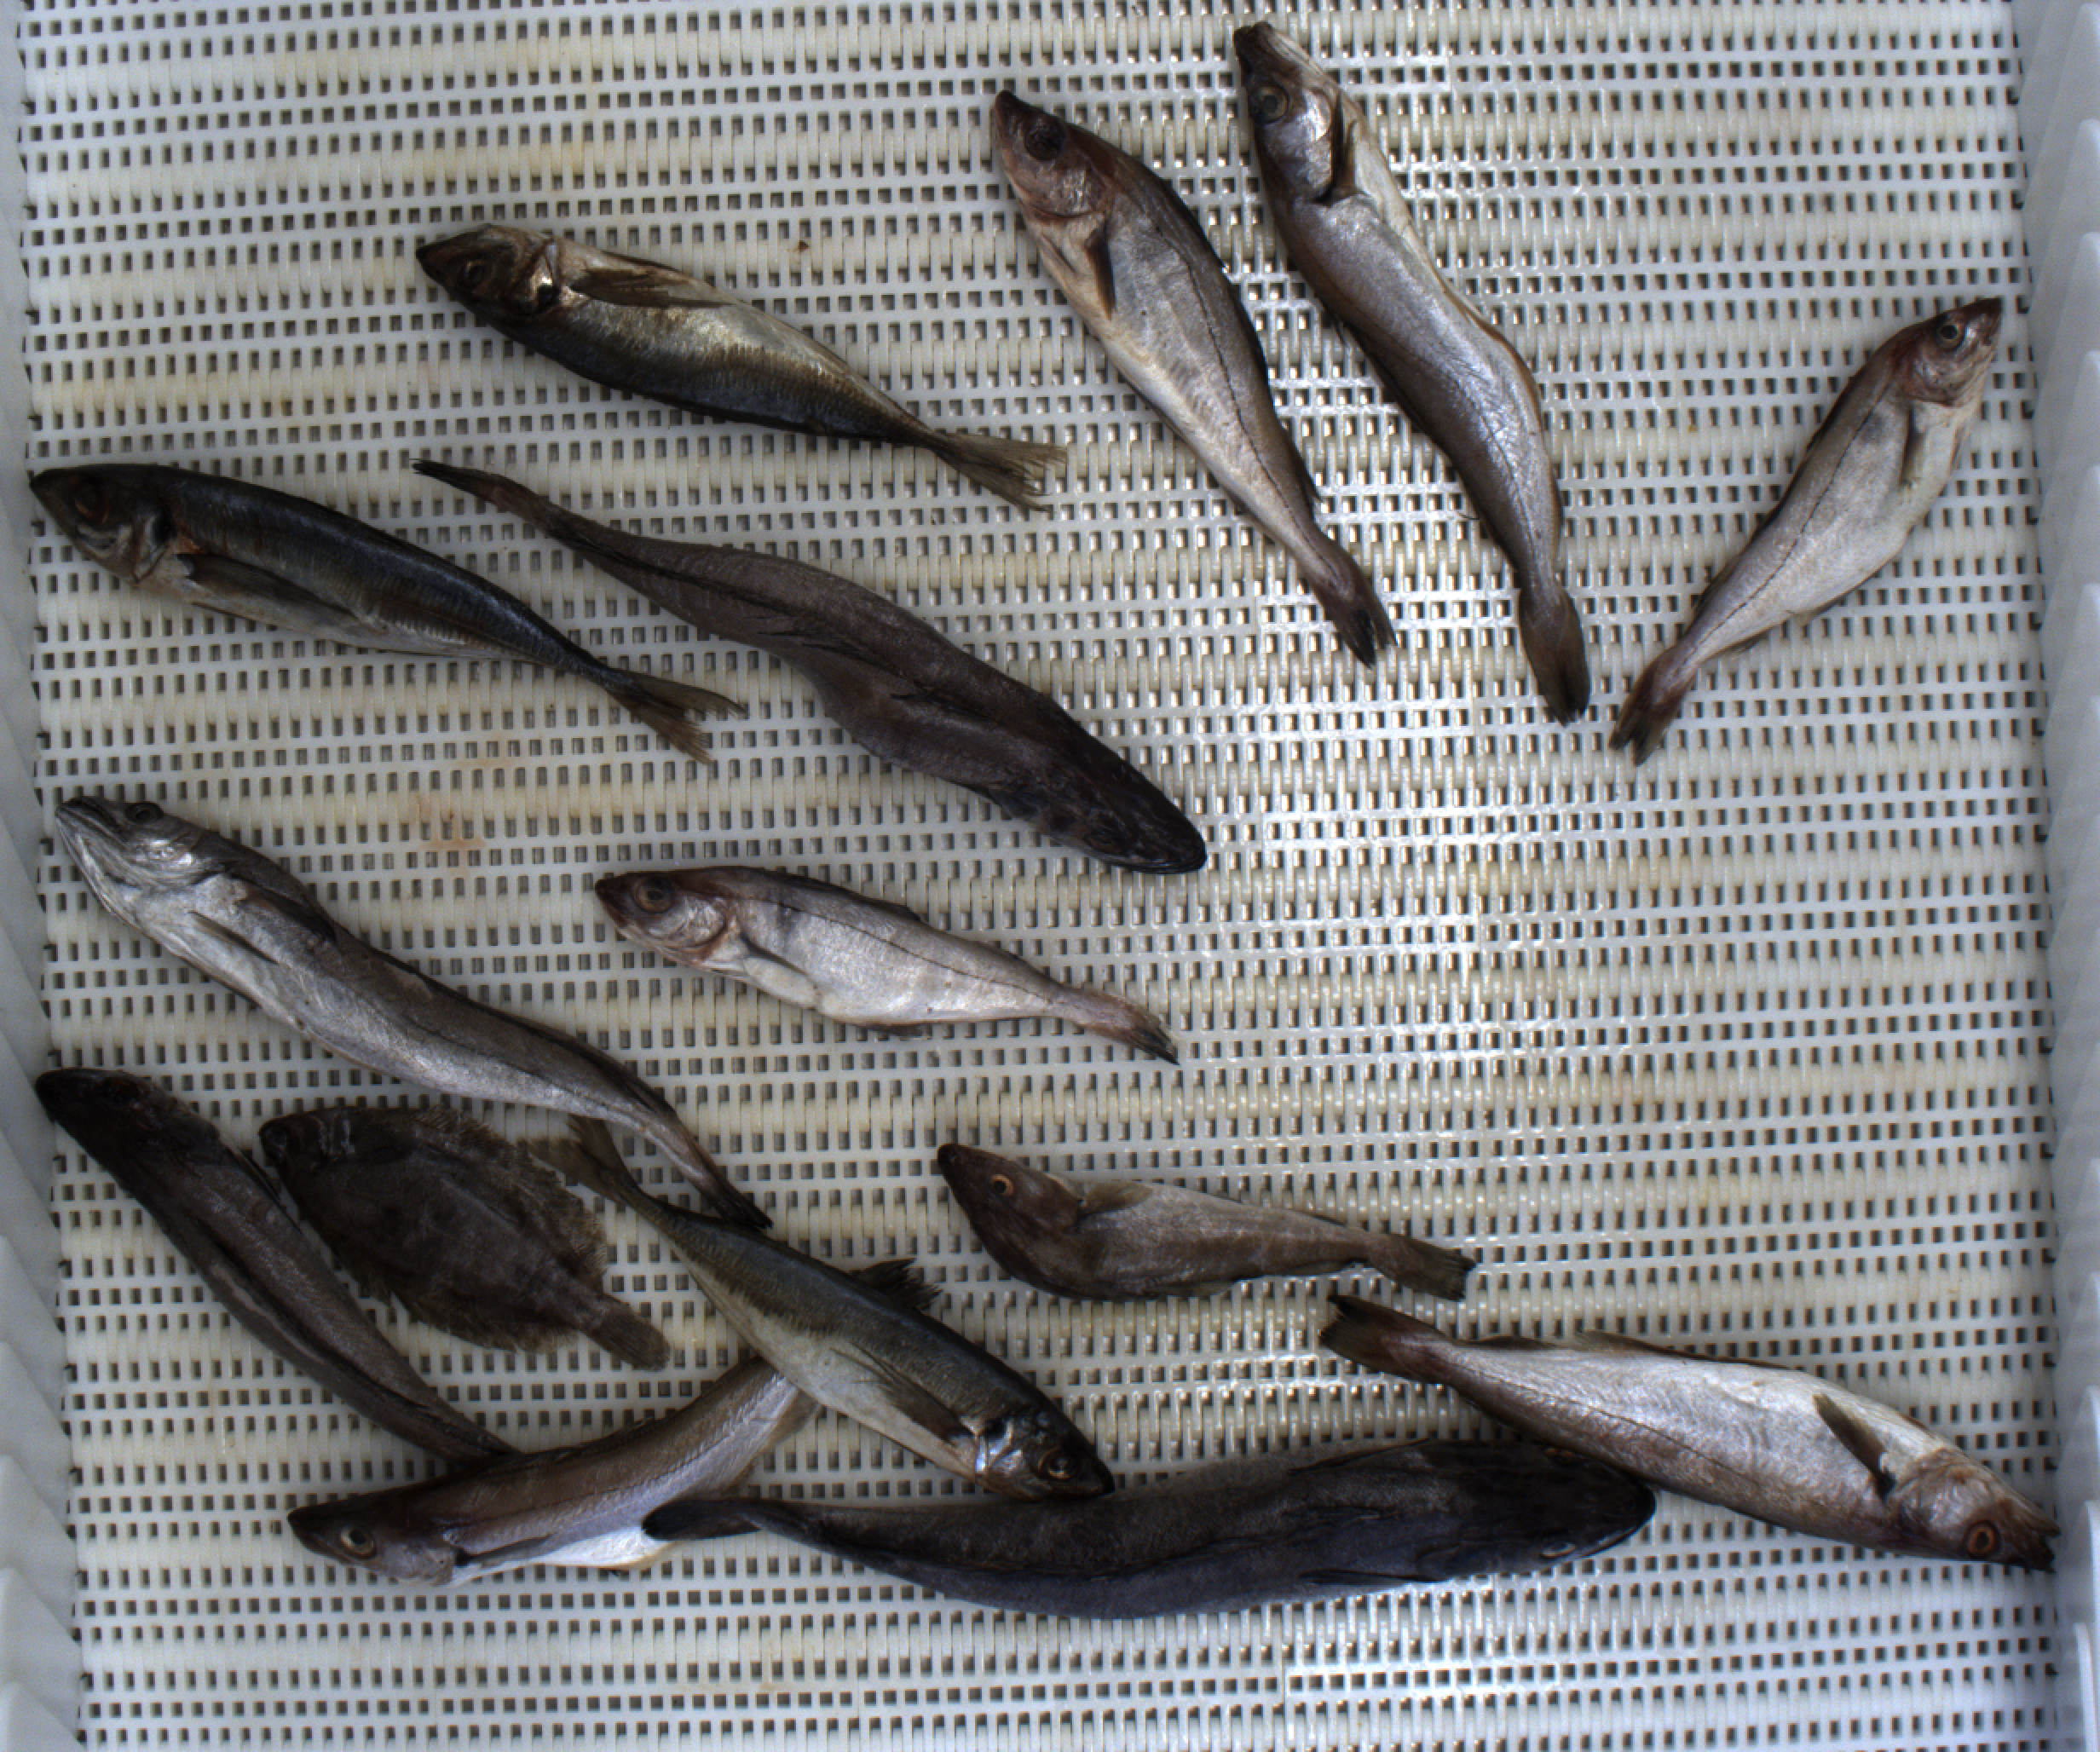
Total fish: 15
Cod: 1
Haddock: 3
Whiting: 3
Hake: 4
Horse mackerel: 3
Saithe: 0
Other: 1